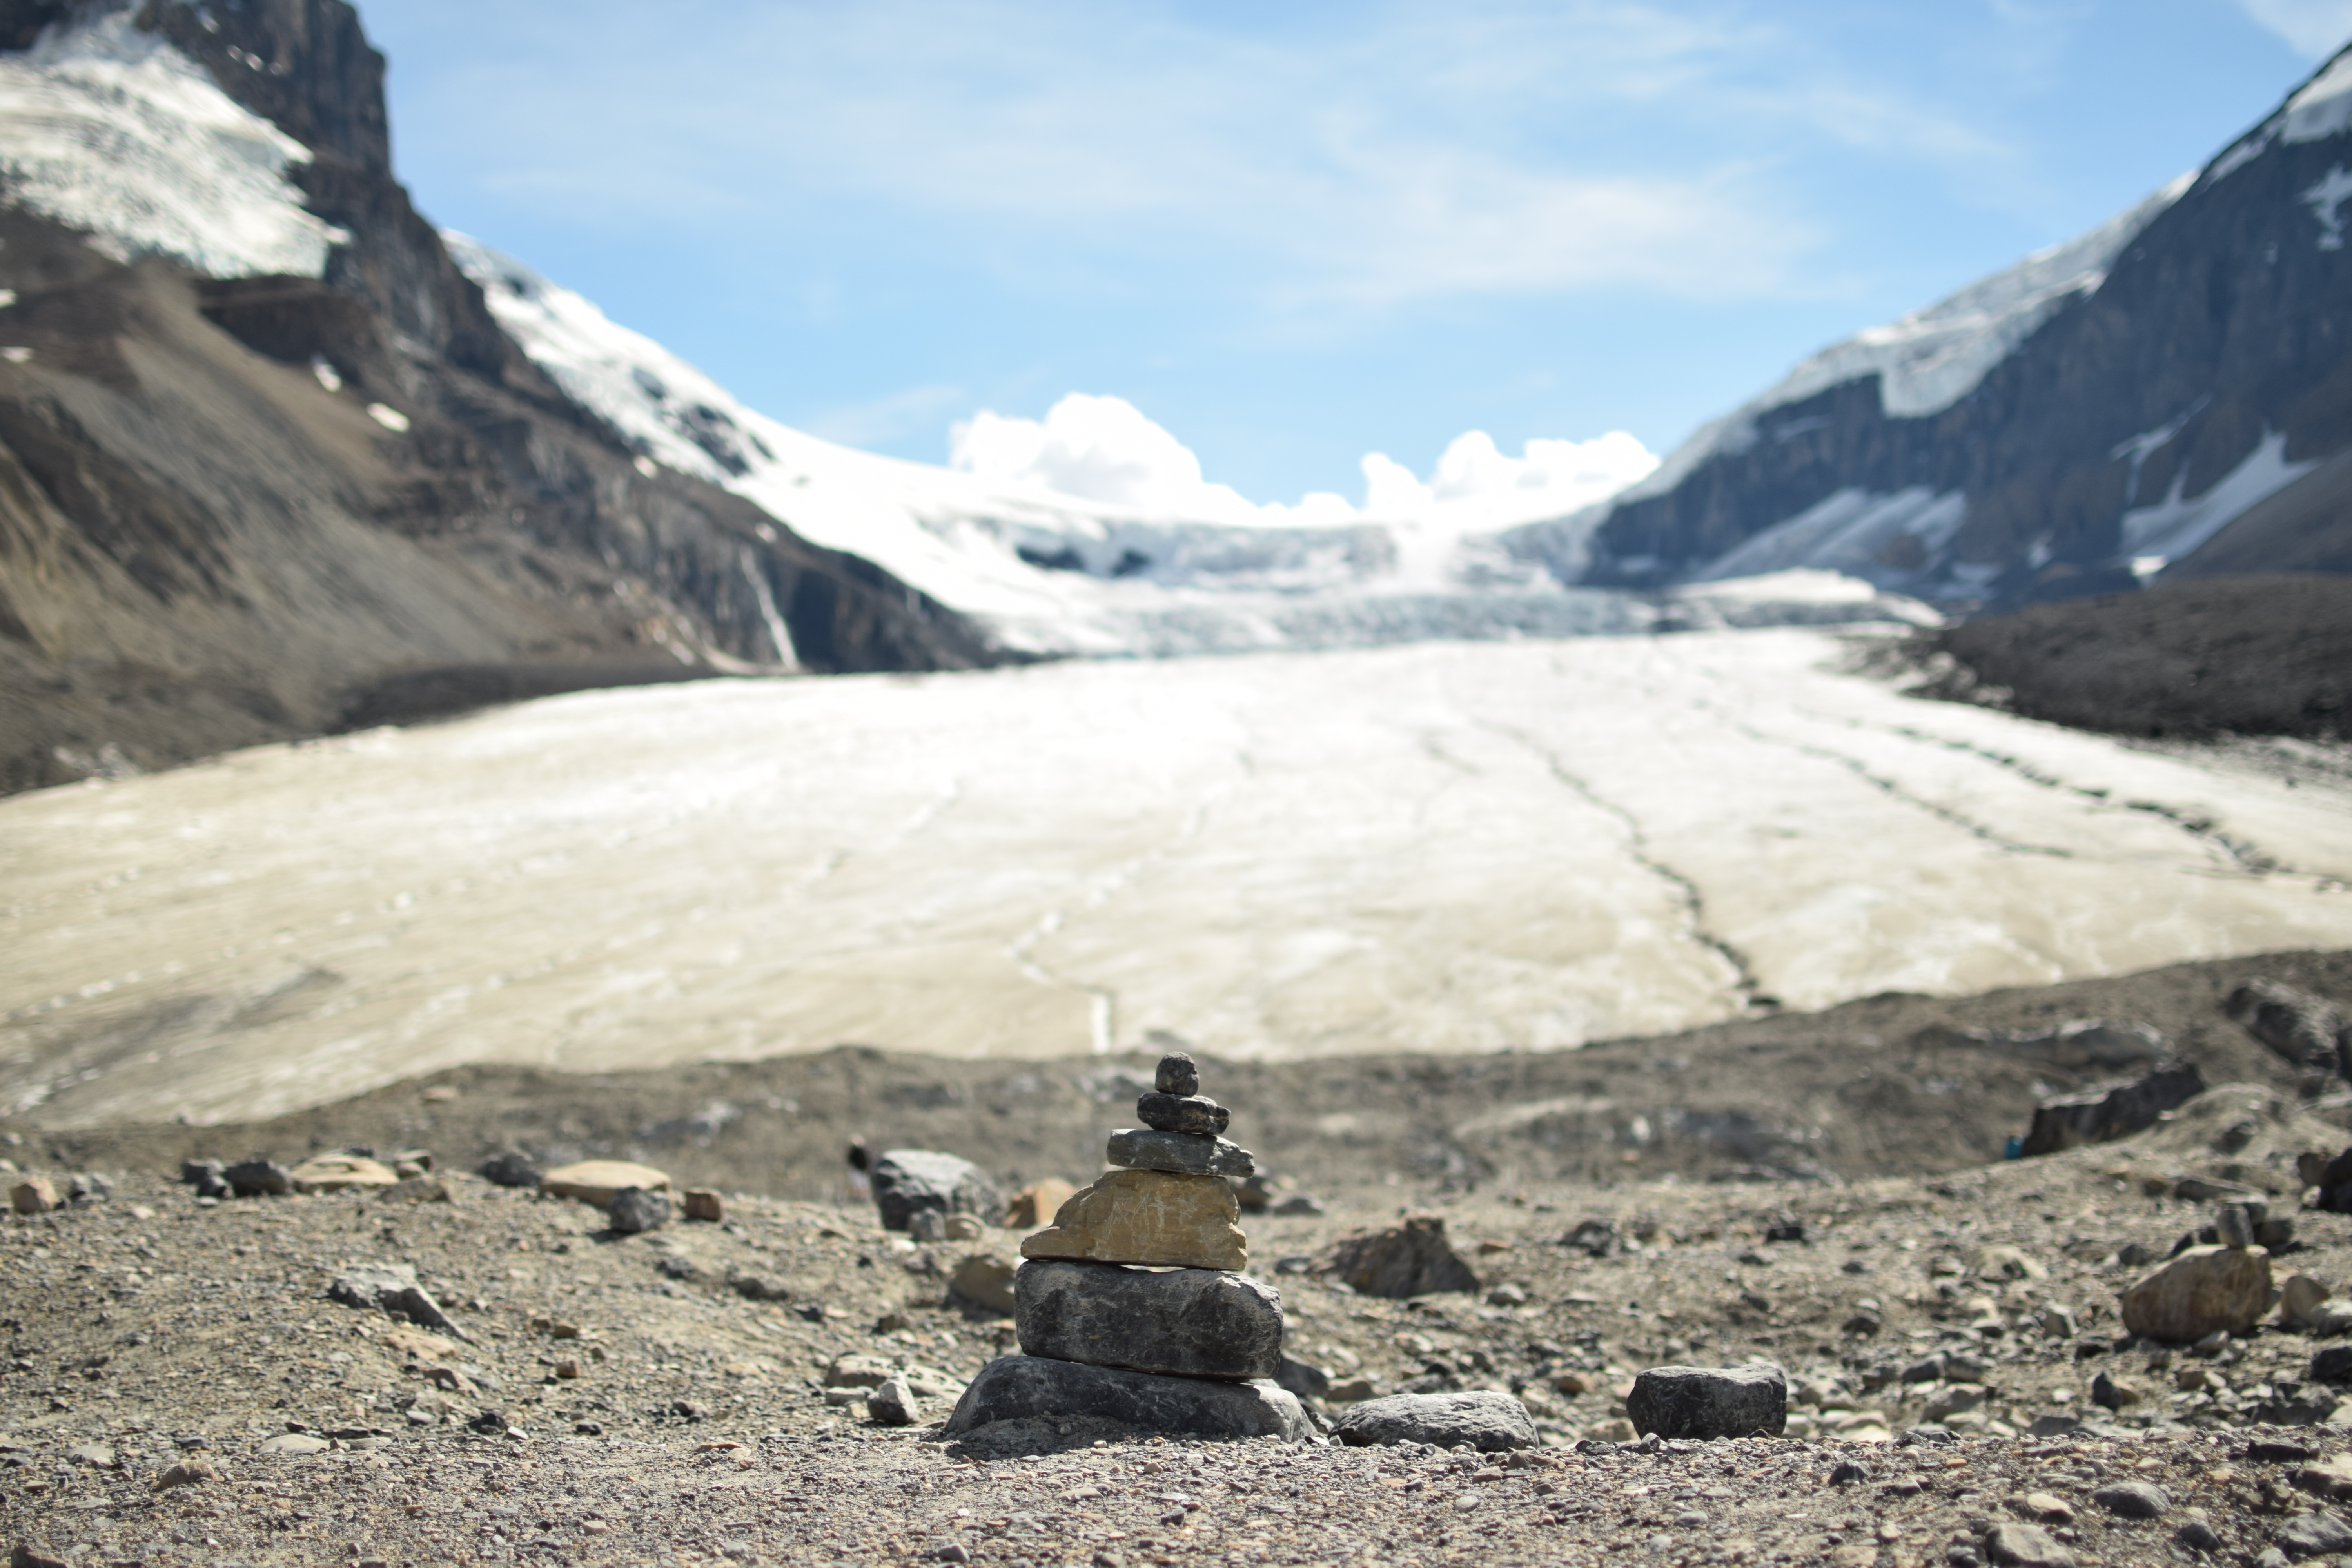
mountain, mountain range, glacier, ridge, geology, badlands, plateau, fell, moraine, landform, geographical feature, mountainous landforms, glacial landform, geological phenomenon